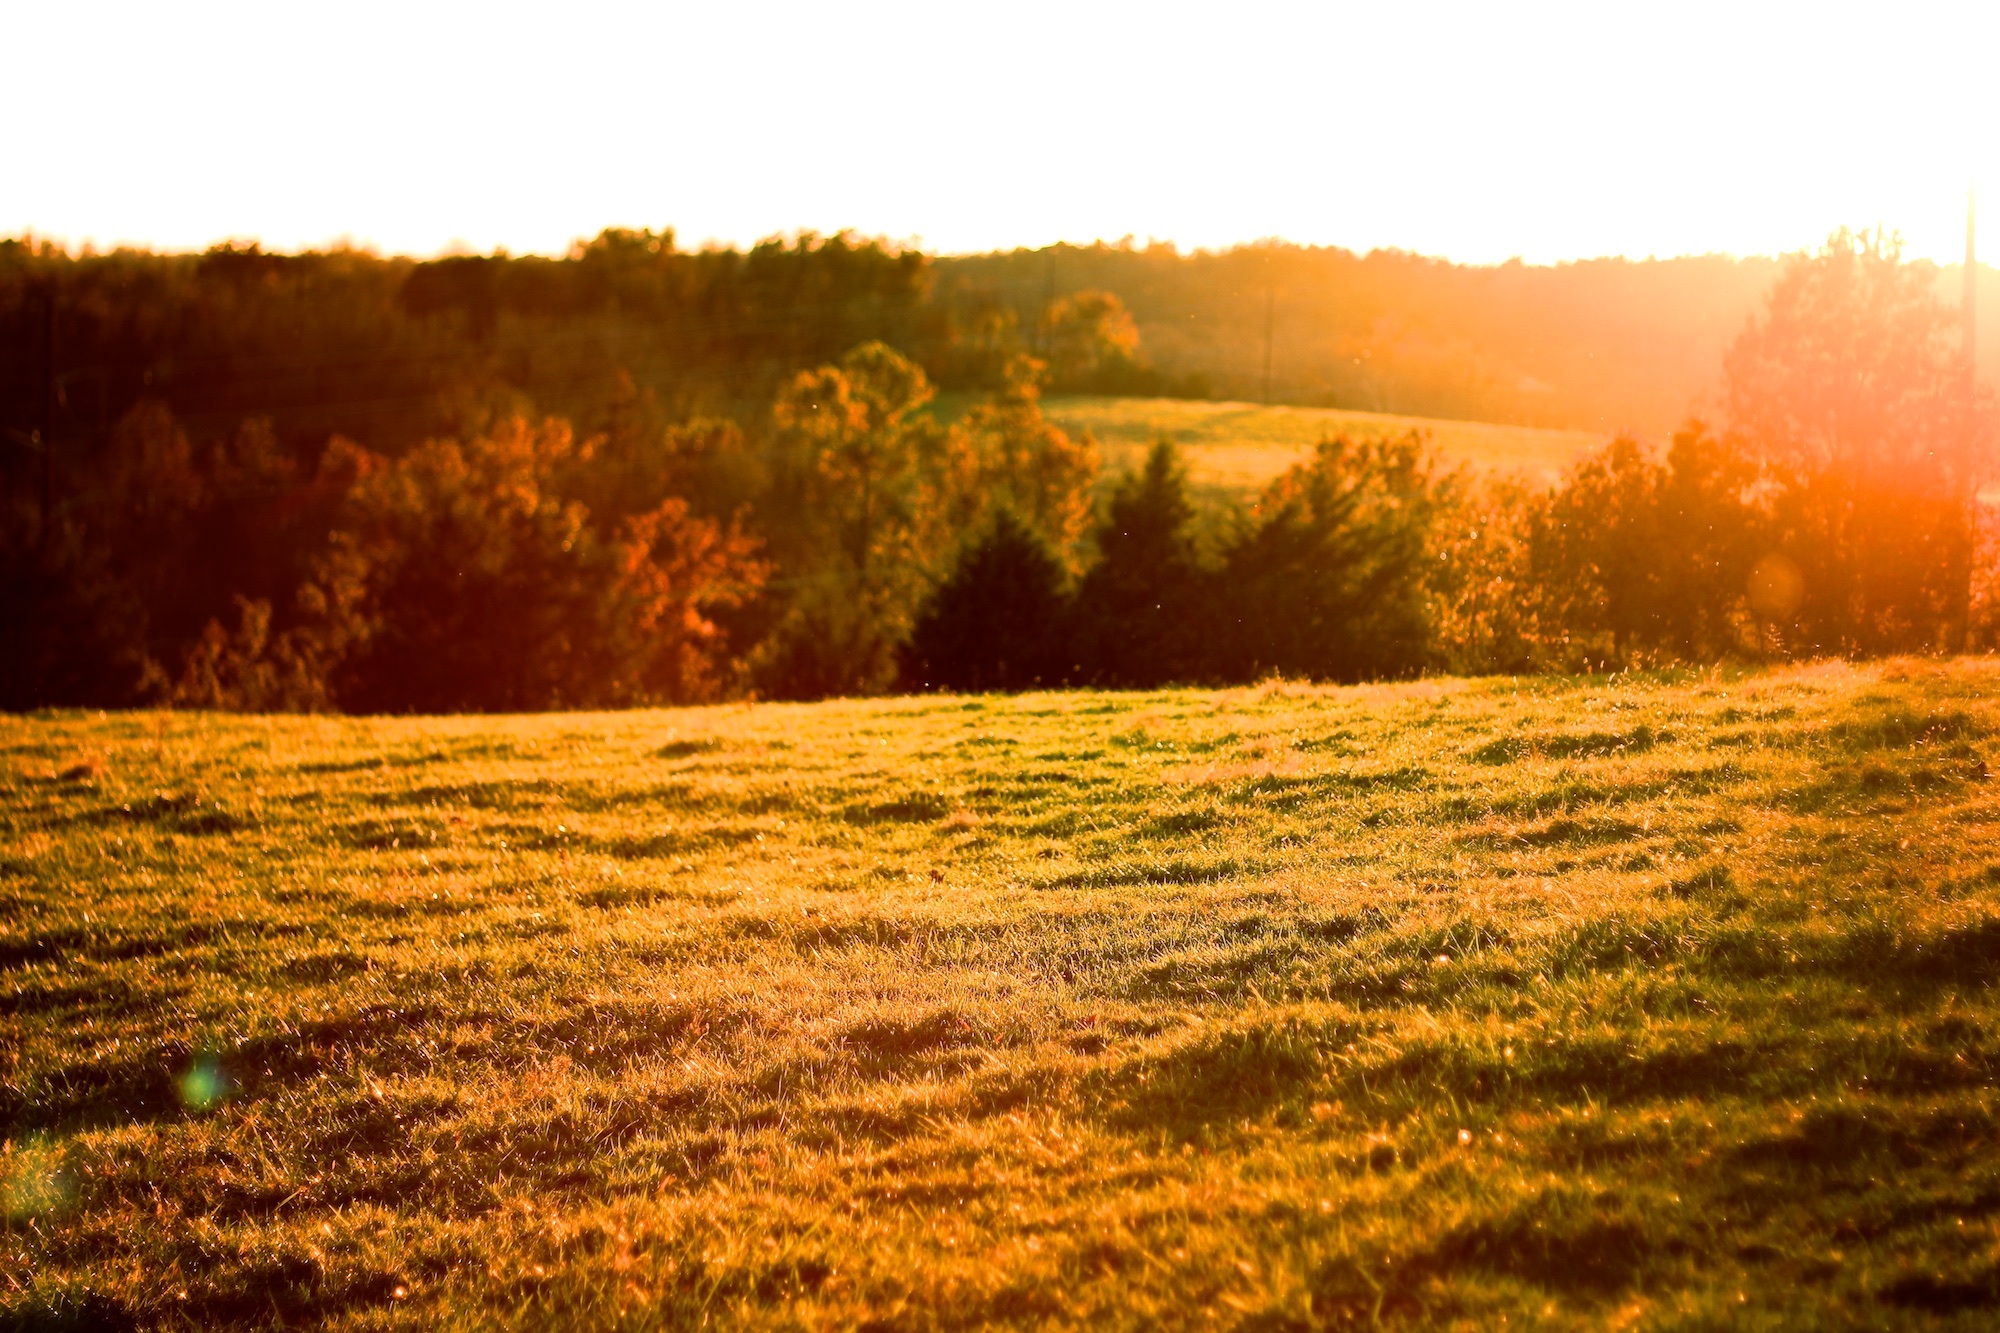
landscape, tree, nature, grass, horizon, sun, sunrise, sunset, mist, field, meadow, prairie, sunlight, morning, leaf, hill, dawn, dusk, evening, autumn, season, grassland, habitat, rural area, natural environment, atmospheric phenomenon, grass family